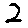
Label: 2